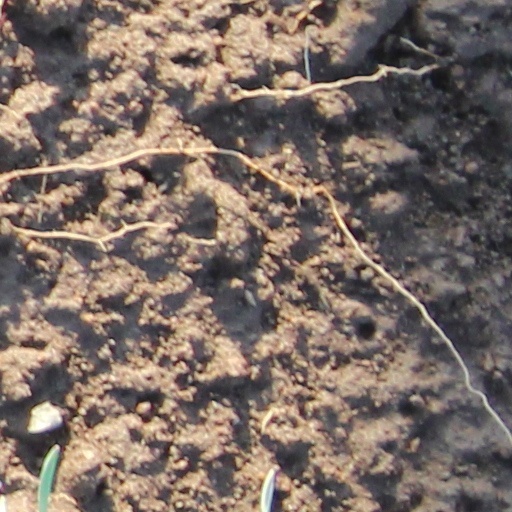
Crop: wheat